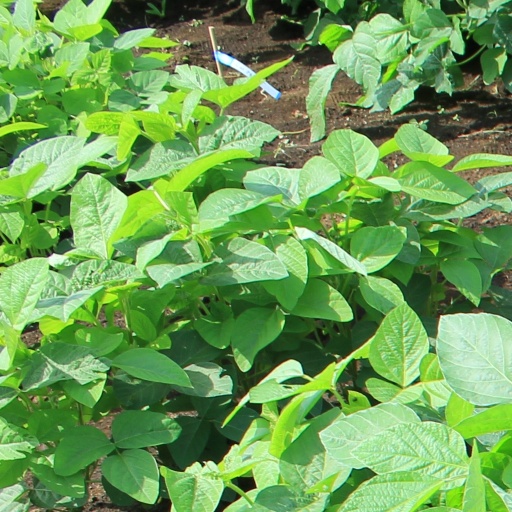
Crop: soybean